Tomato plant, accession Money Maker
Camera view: vertical (180 deg); turntable rotation: 90 degrees
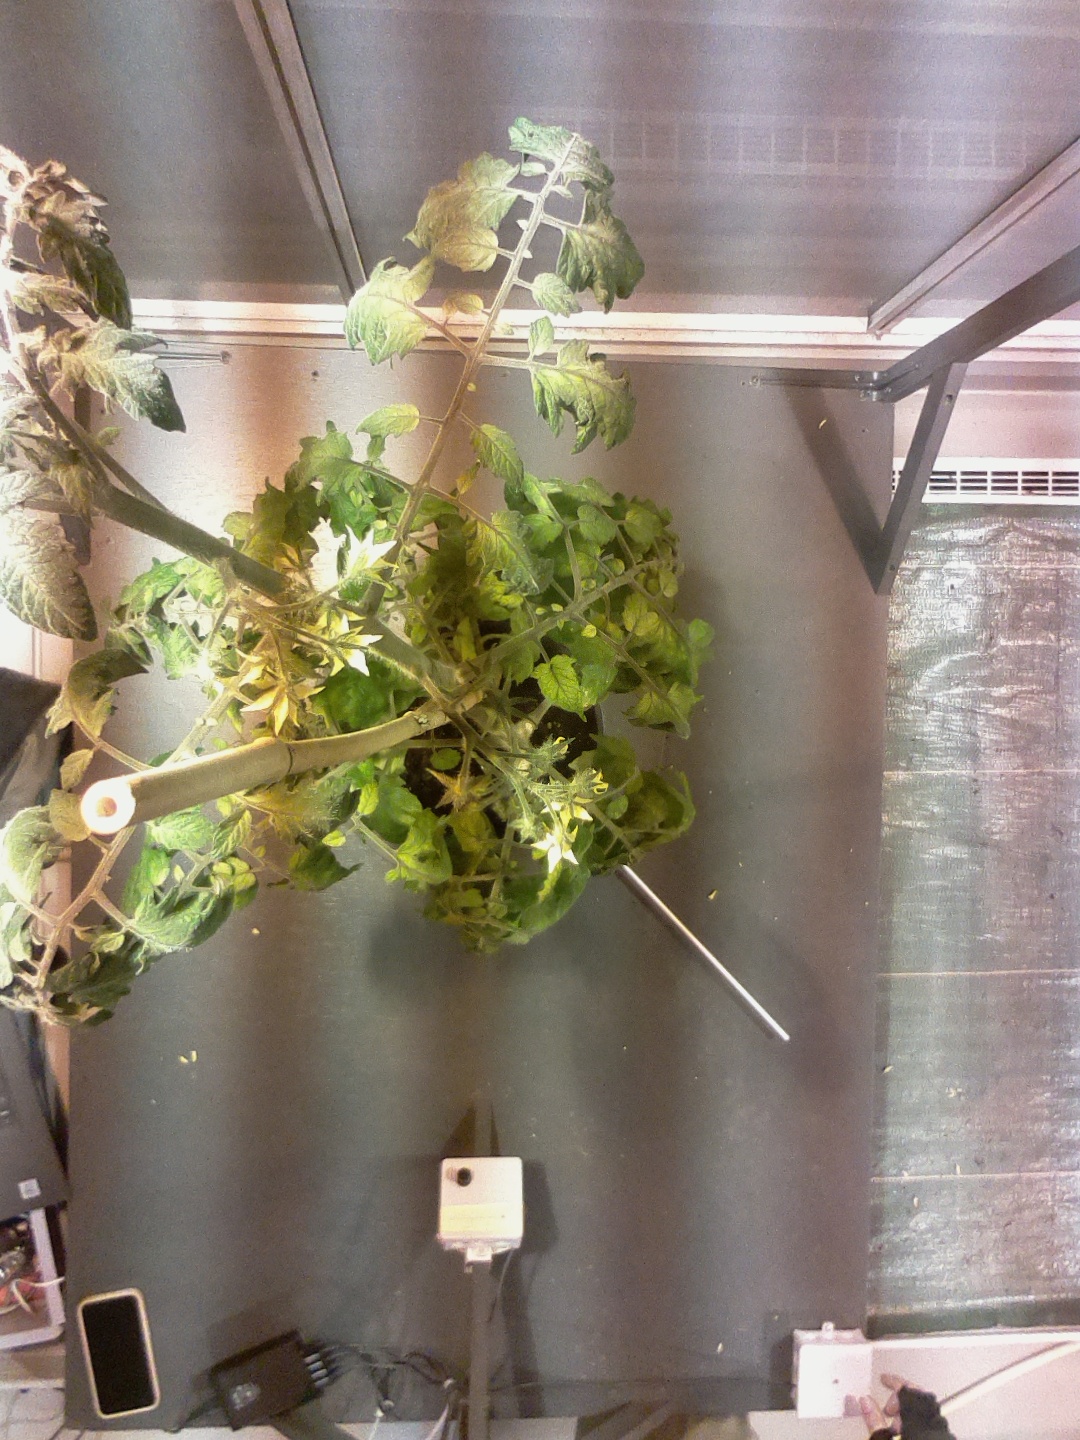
BBCH growth stage 69: End of flowering, 90%-100% of flowers open, more petals falling